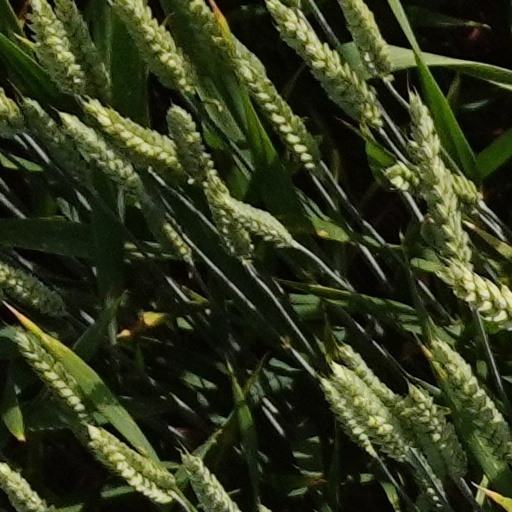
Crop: wheat